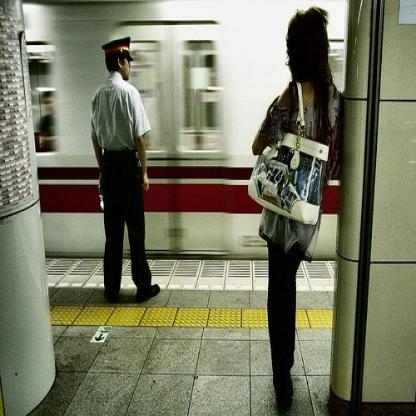
Scene: Indoor